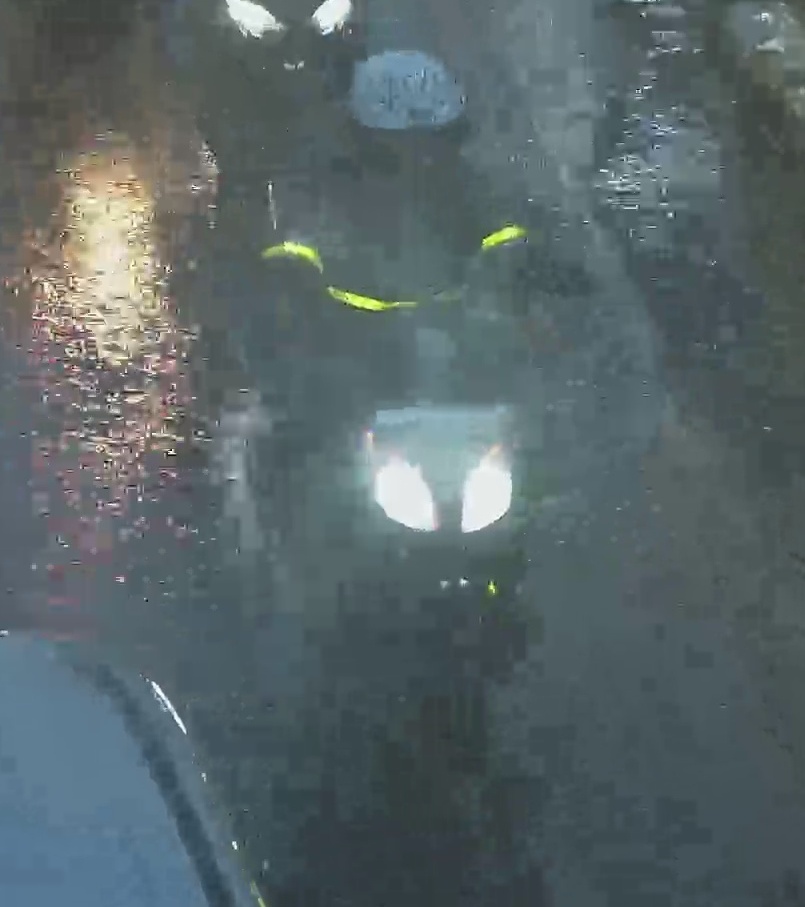
person-with-helmet: 1
person-without-helmet: 0